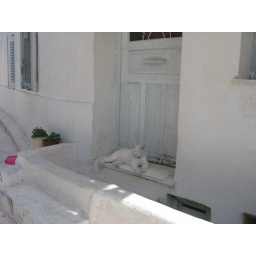
Pretty white kitty. Chillin' in the shade like the smart animal he is.